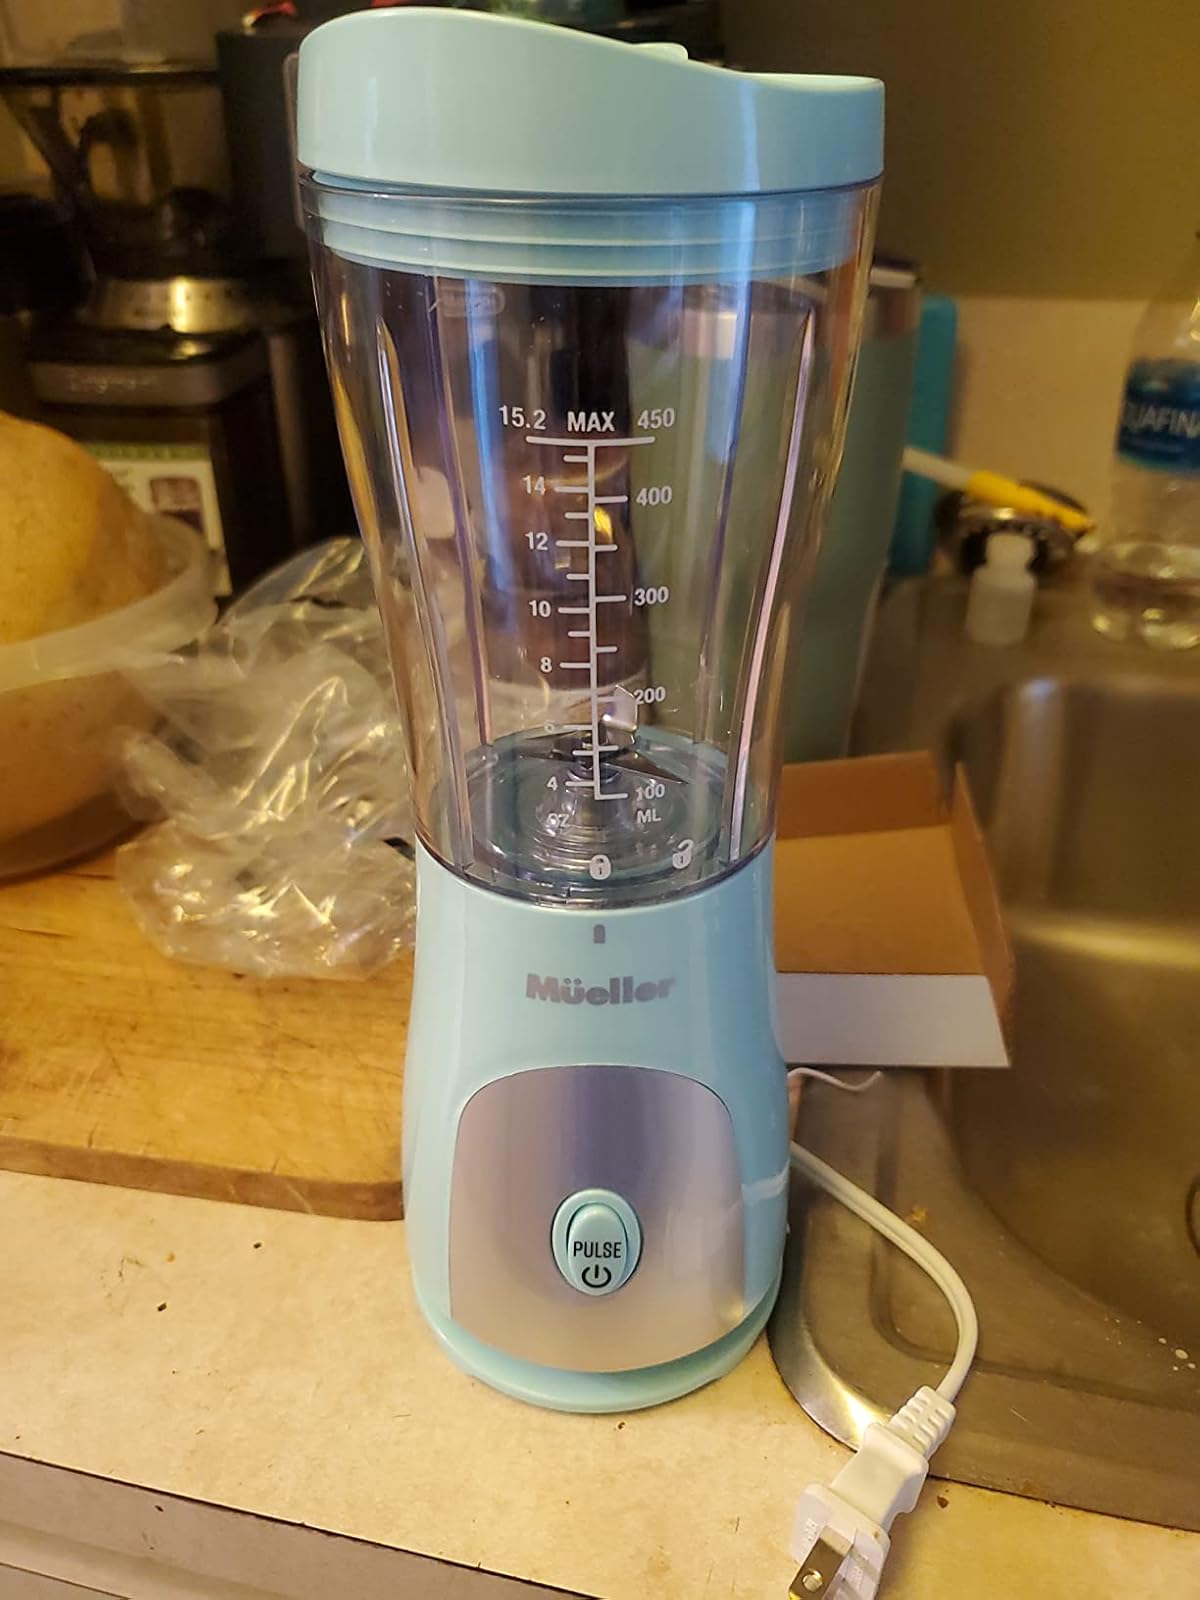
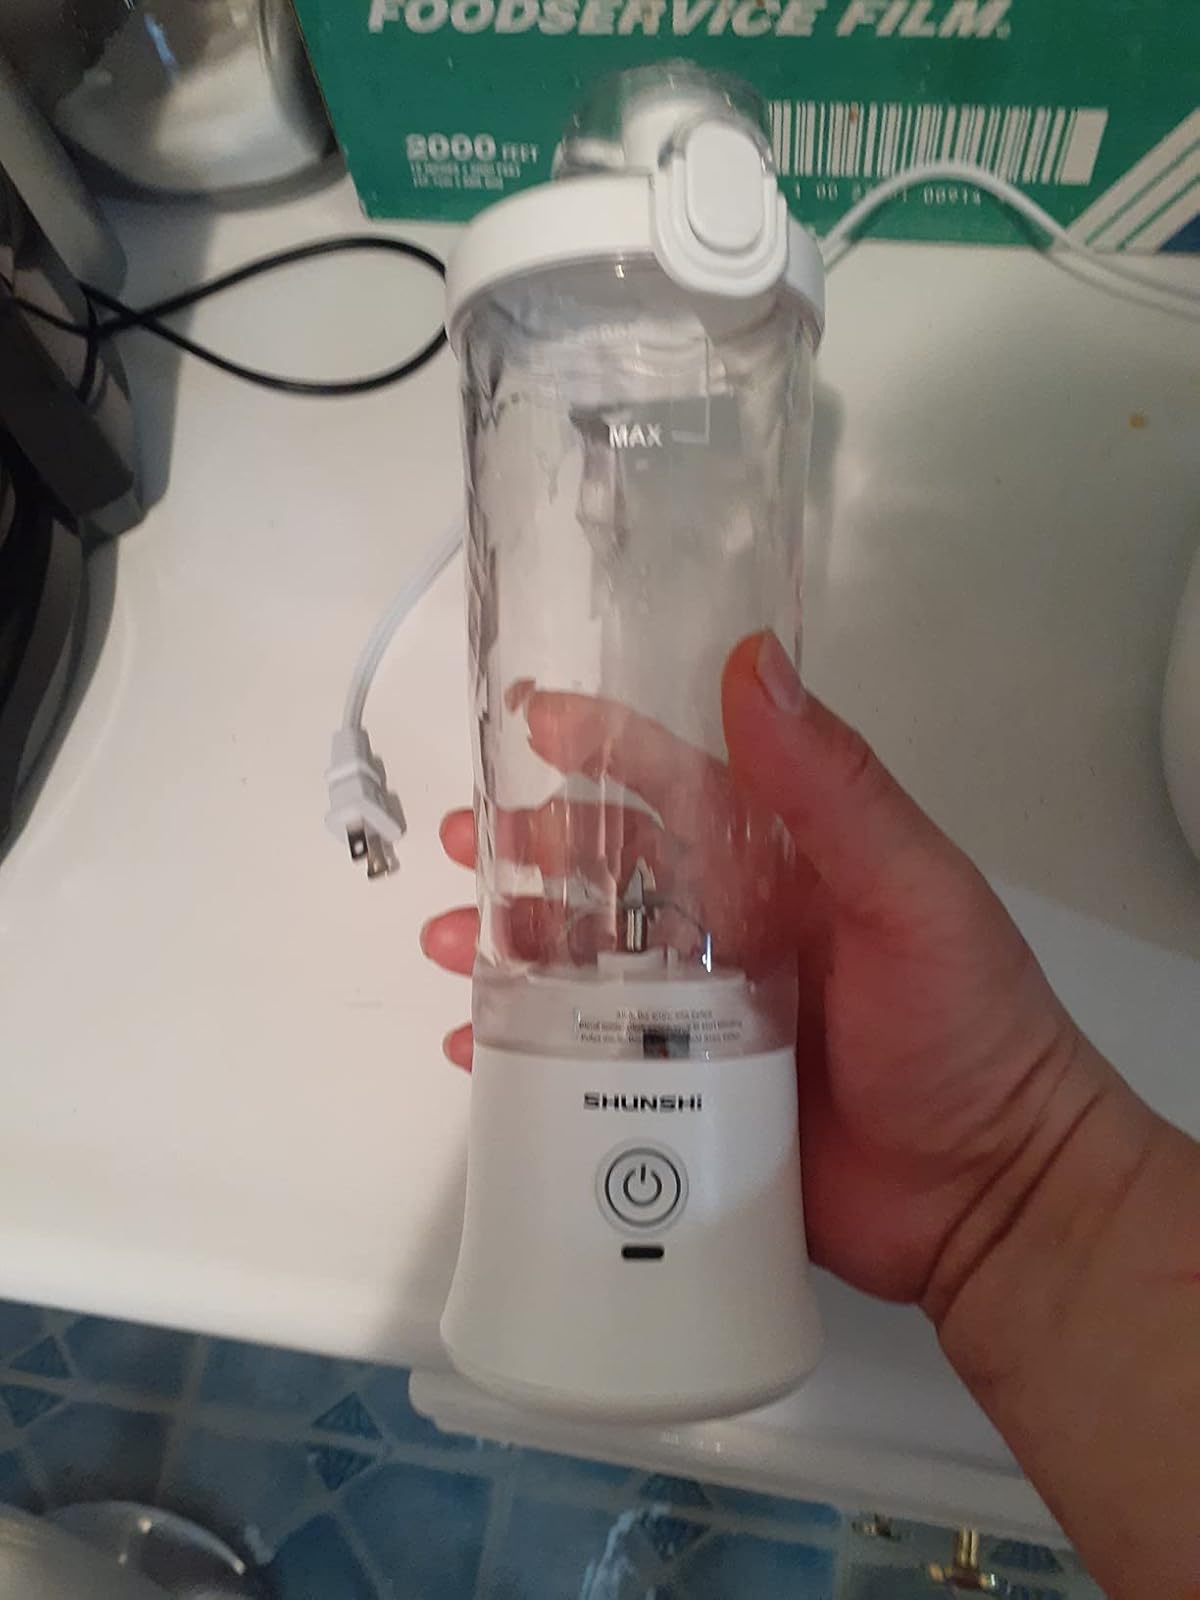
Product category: items_blender
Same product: no